Halina Wasilewska-Trenkner

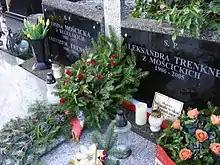
Halina Wasilewska-Trenkner tomb in Roman Catholic Wilanów Cemetery, 30 December 2017

In 2004, Wasilewska-Trenkner was decorated with Commander (order) of Polonia Restituta.